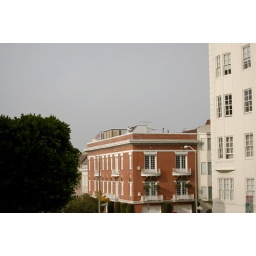
I believe the large white apt building was the one used in Mrs. Doubtfire as the apt Robin Williams character moved into